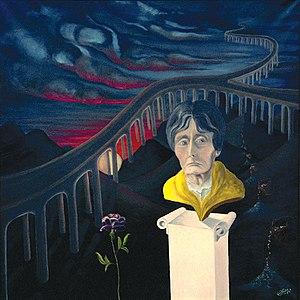
Lubo Kristek est un sculpteur, peintre et performer d’origine tchèque, qui a vécu dans l’Allemagne de l’Ouest à partir de 1968 jusqu’aux années 1990, une époque cruciale dans son évolution artistique.